Huon Peninsula

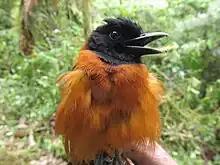
Hooded Pitohui ("Pitohui dichrous") YUS Conservation area on the Huon Peninsula, Morobe Province, Papua New Guinea

The raised beach coastal terraces of Huon were added to the UNESCO World Heritage Tentative List on June 6, 2006 in the Mixed (Cultural + Natural) category.